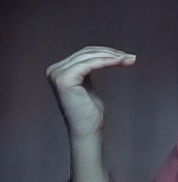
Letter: haa